Air classifier

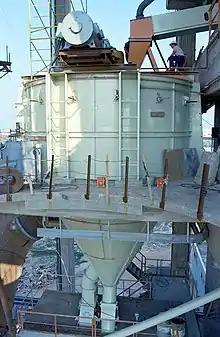
Air Classifier

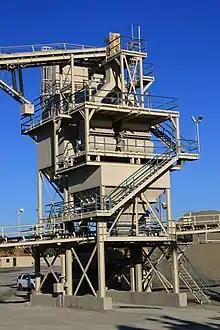
Vantongeren air classifier for manufactured sand.

An air classifier is an industrial machine which separates materials by a combination of size, shape, and density.